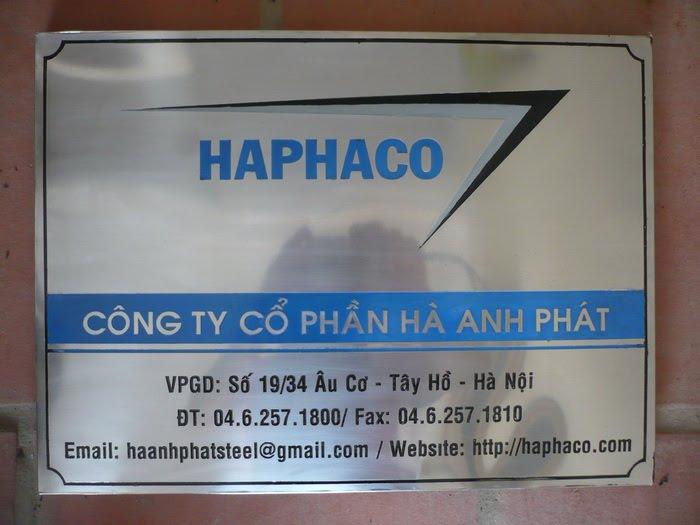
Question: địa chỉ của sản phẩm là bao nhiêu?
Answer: địa chỉ của sản phẩm là 19/34 âu cơ - tây hồ - hà nội